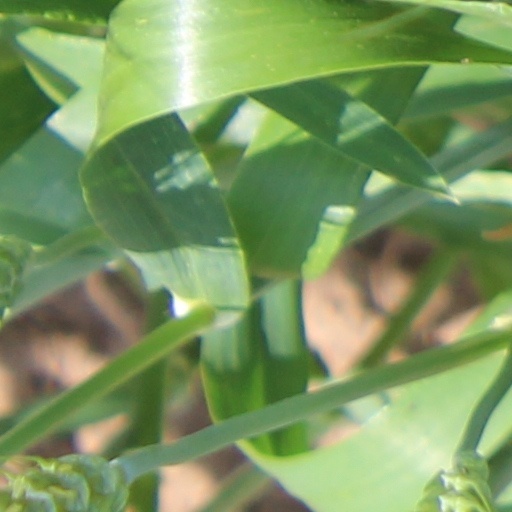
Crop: wheat